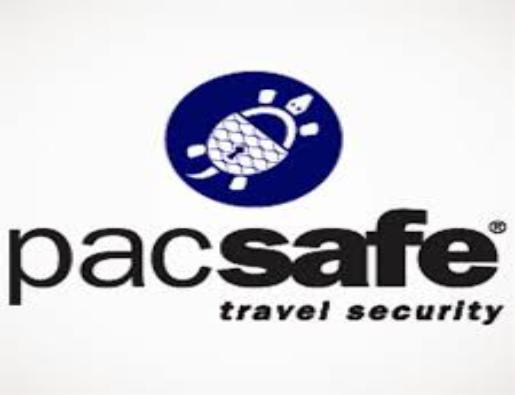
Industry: Clothes